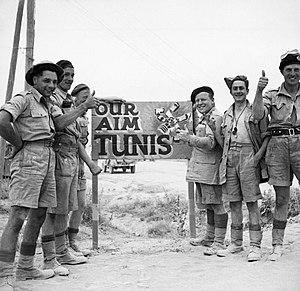
L'histoire des Juifs en Tunisie s'étend sur près de deux mille ans. Attestée au IIᵉ siècle mais sans doute plus ancienne, la communauté juive en Tunisie croît à la suite de vagues d'immigration successives et d'un prosélytisme important créant des communautés de Berbères juifs. Toutefois, son développement est freiné par des mesures anti-juives à partir de l'édit de Milan et à l'époque de l'exarchat de Carthage.